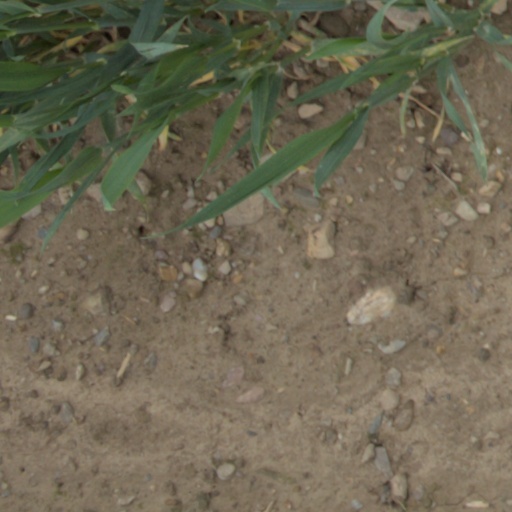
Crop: wheat